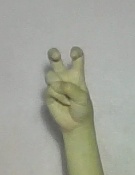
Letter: toot